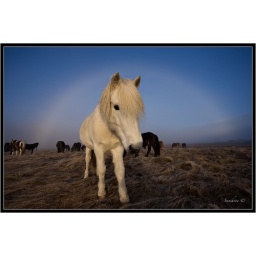
White rainbow over white Icelandic horse